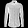
Label: Shirt